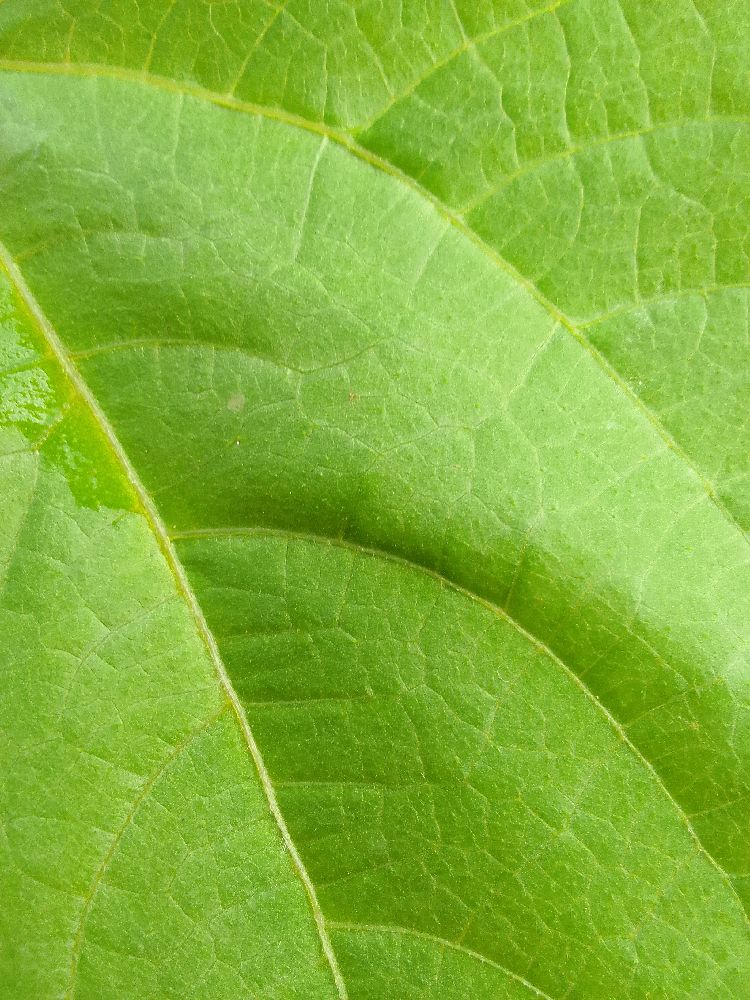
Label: healthy